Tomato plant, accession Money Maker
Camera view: bottom (45 deg); turntable rotation: 30 degrees
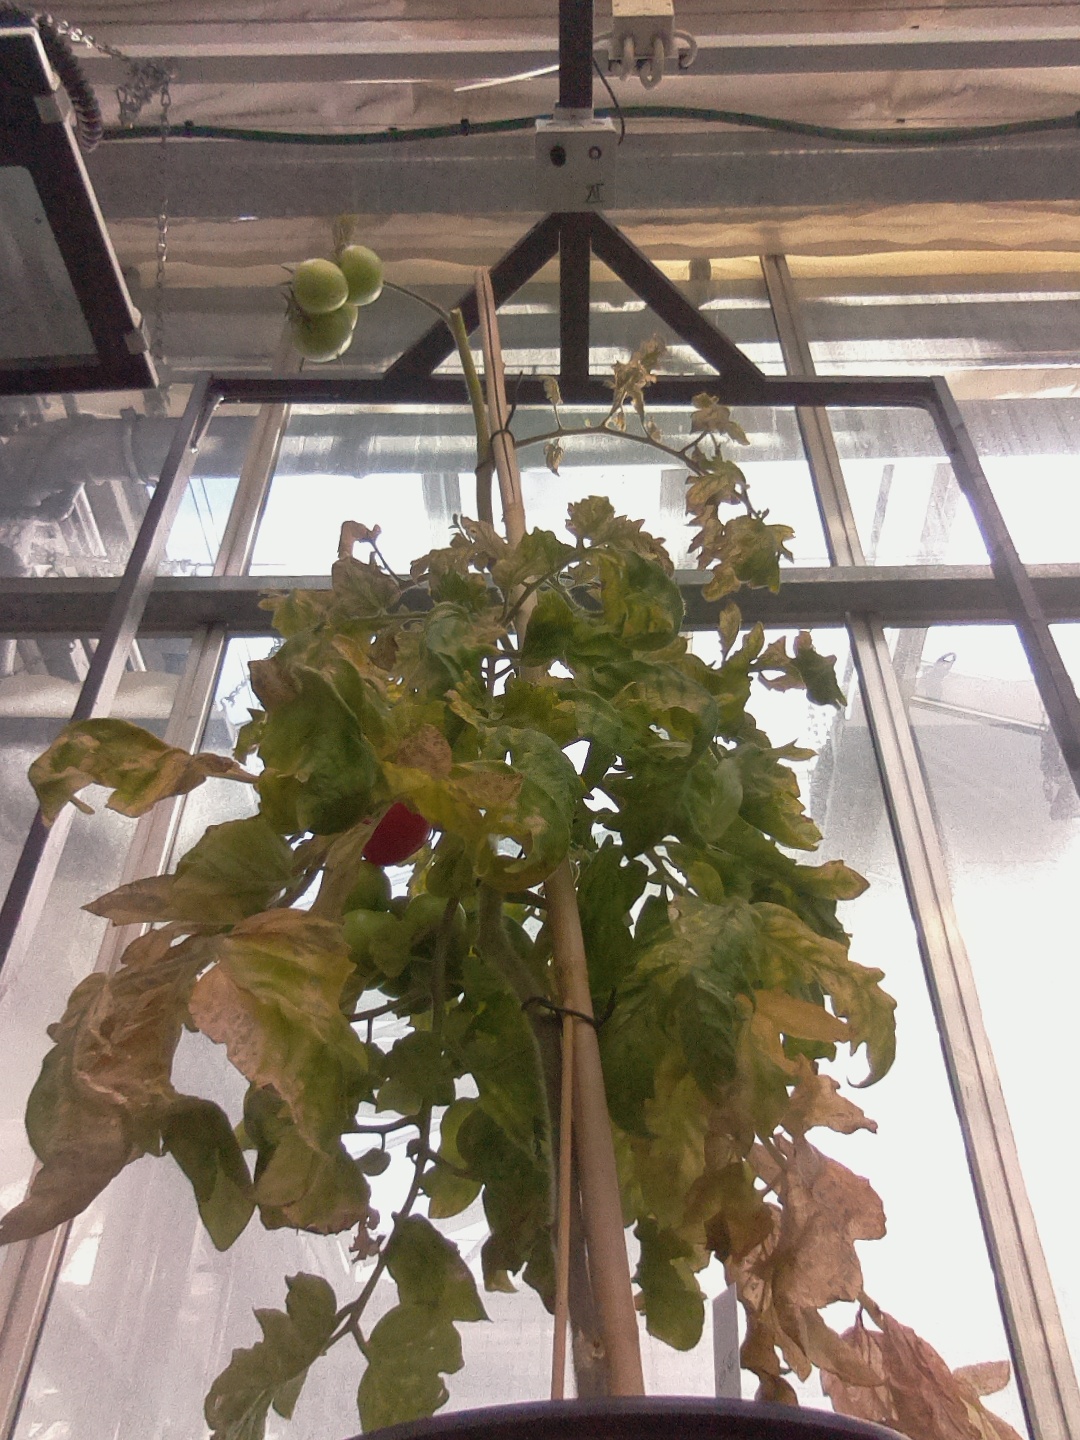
BBCH growth stage 82: 20%-30% of fruits show typical fully ripe color